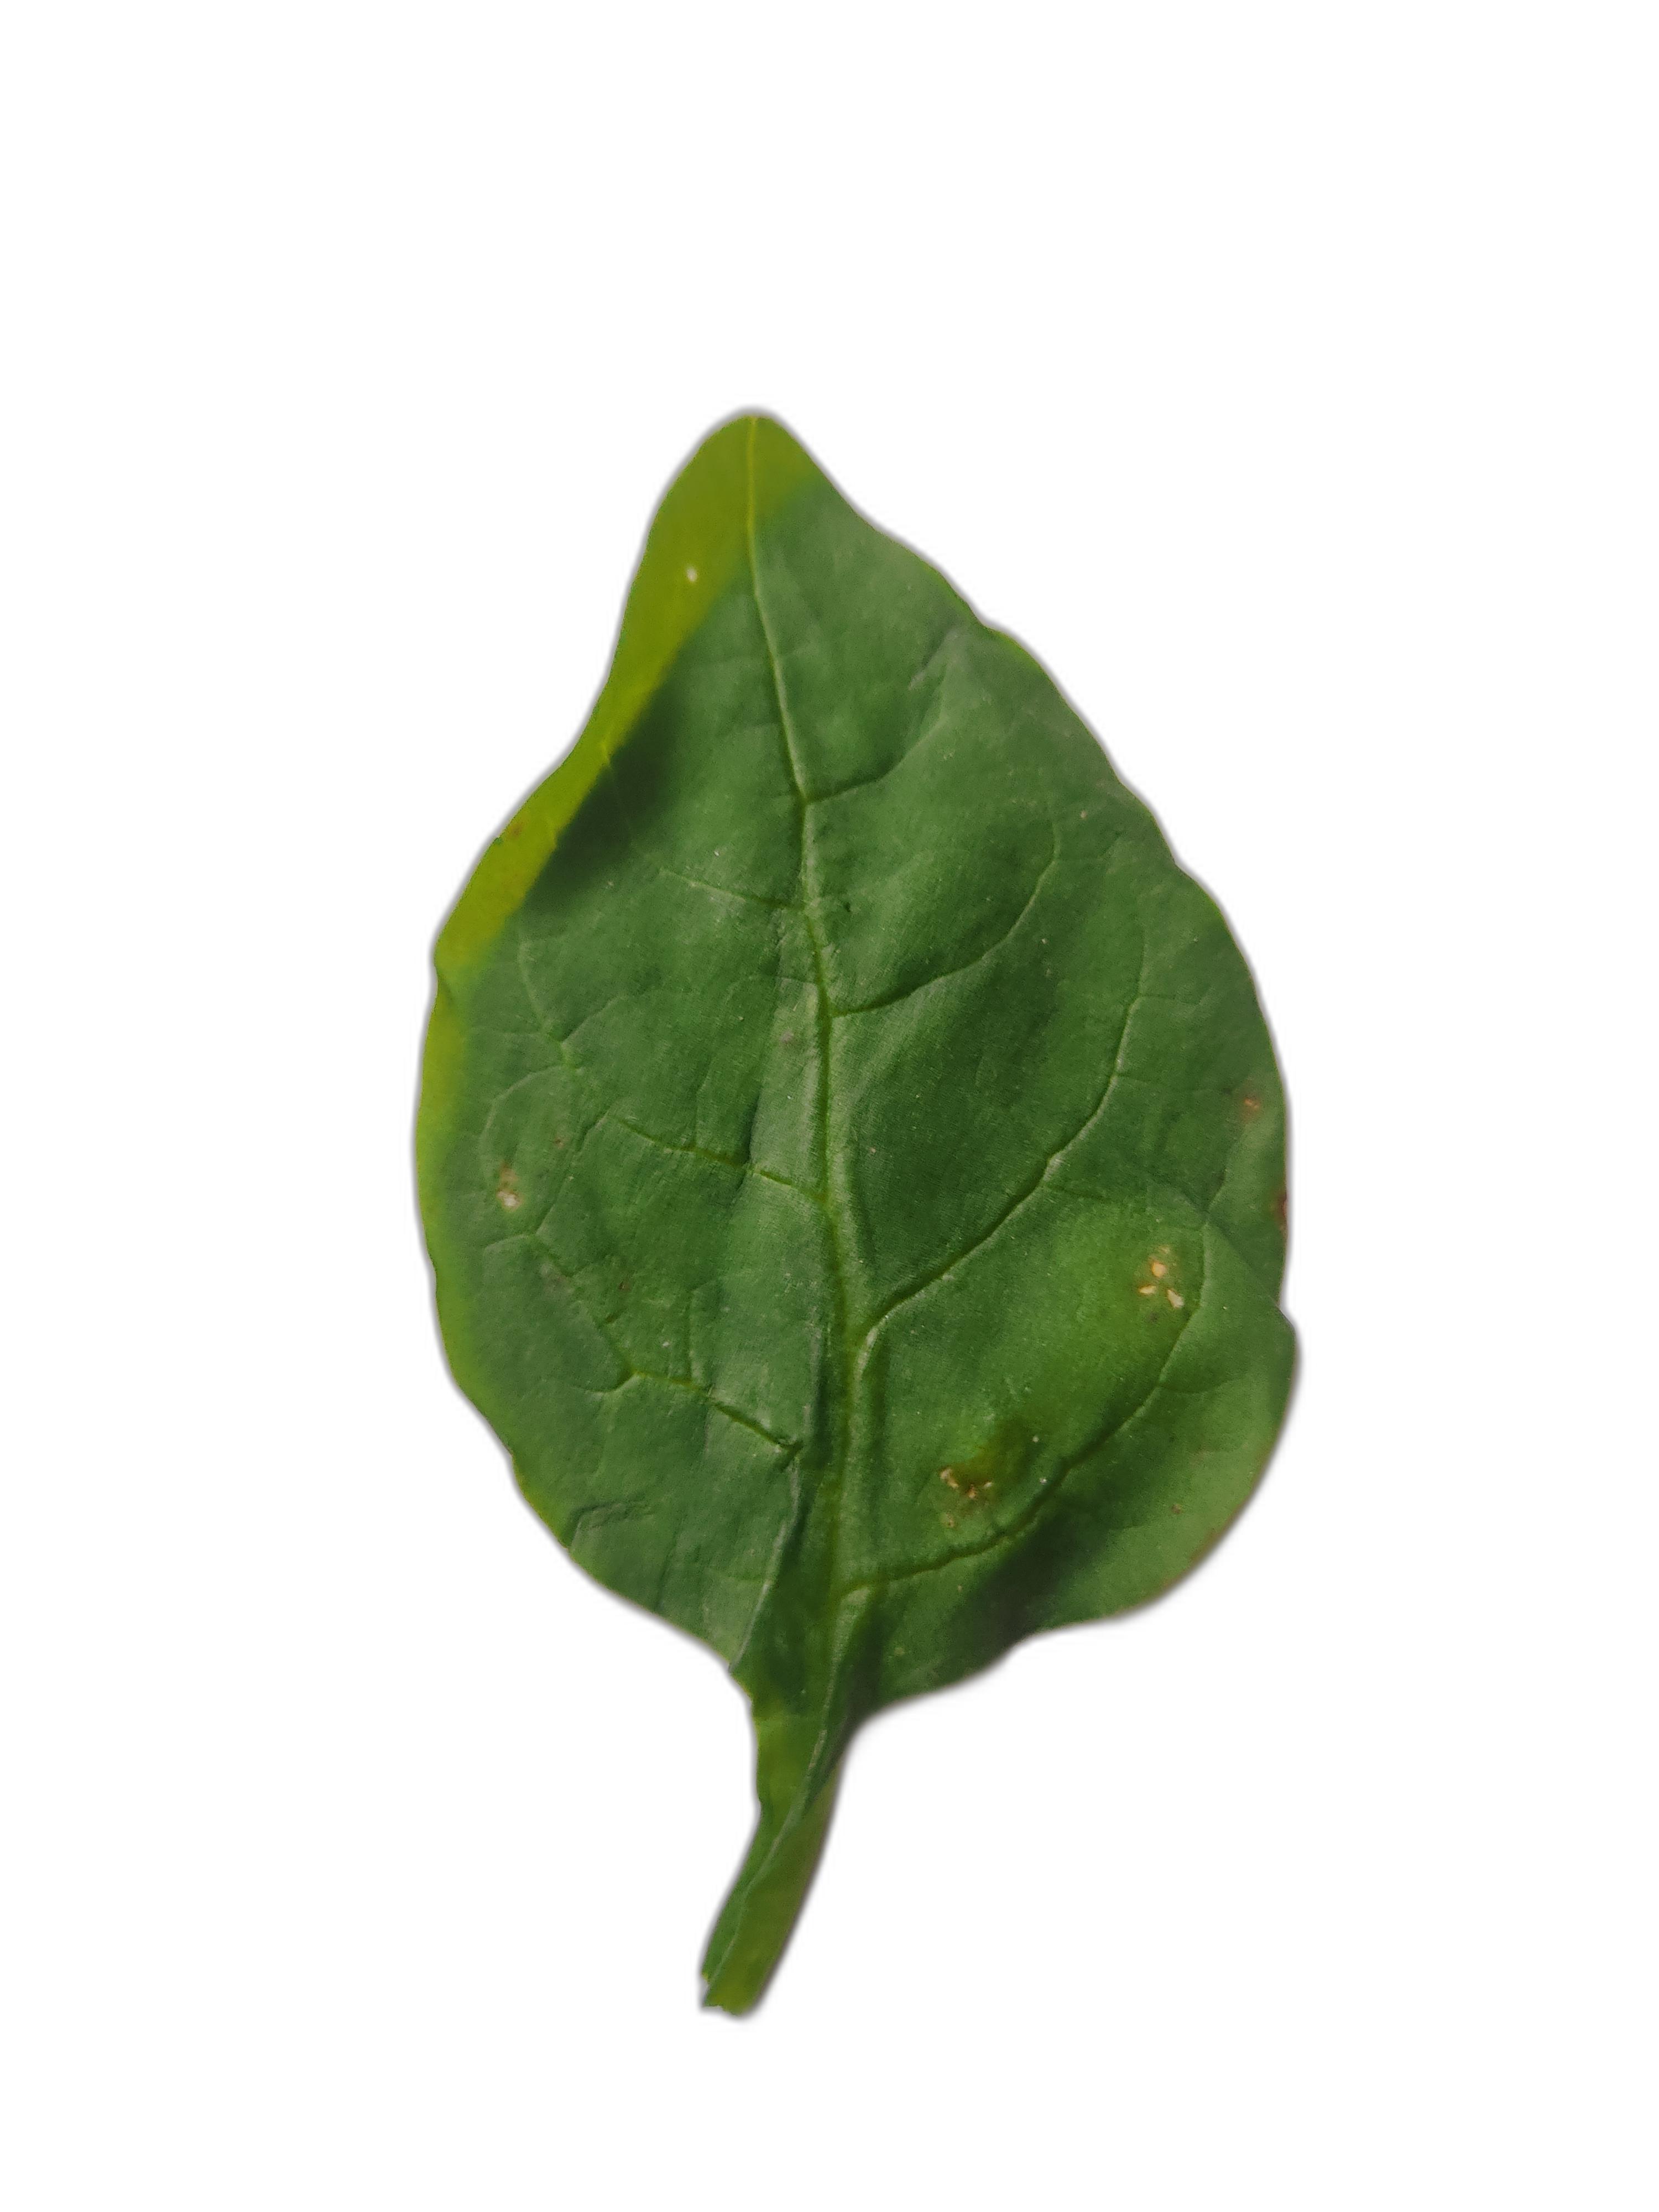
Label: Anthracnose